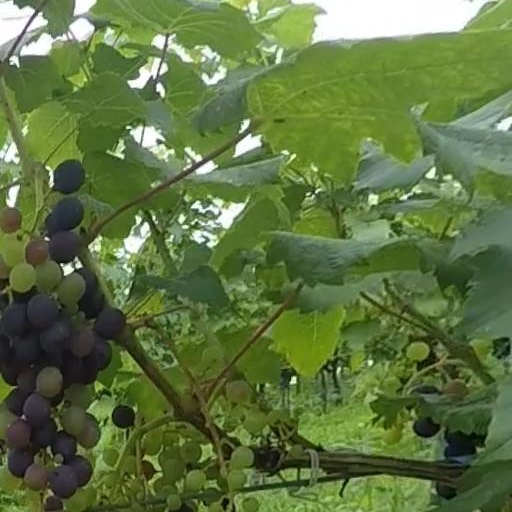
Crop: grape